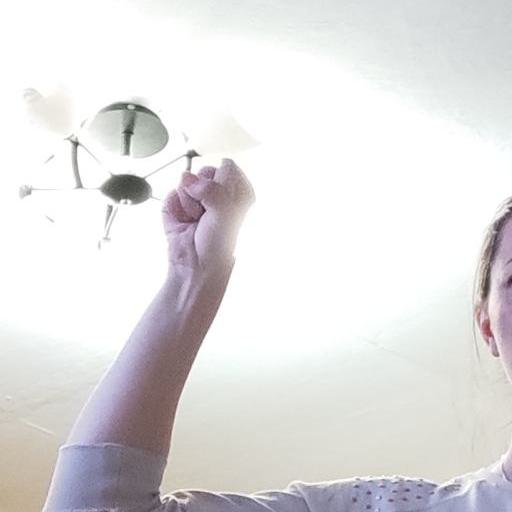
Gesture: fist